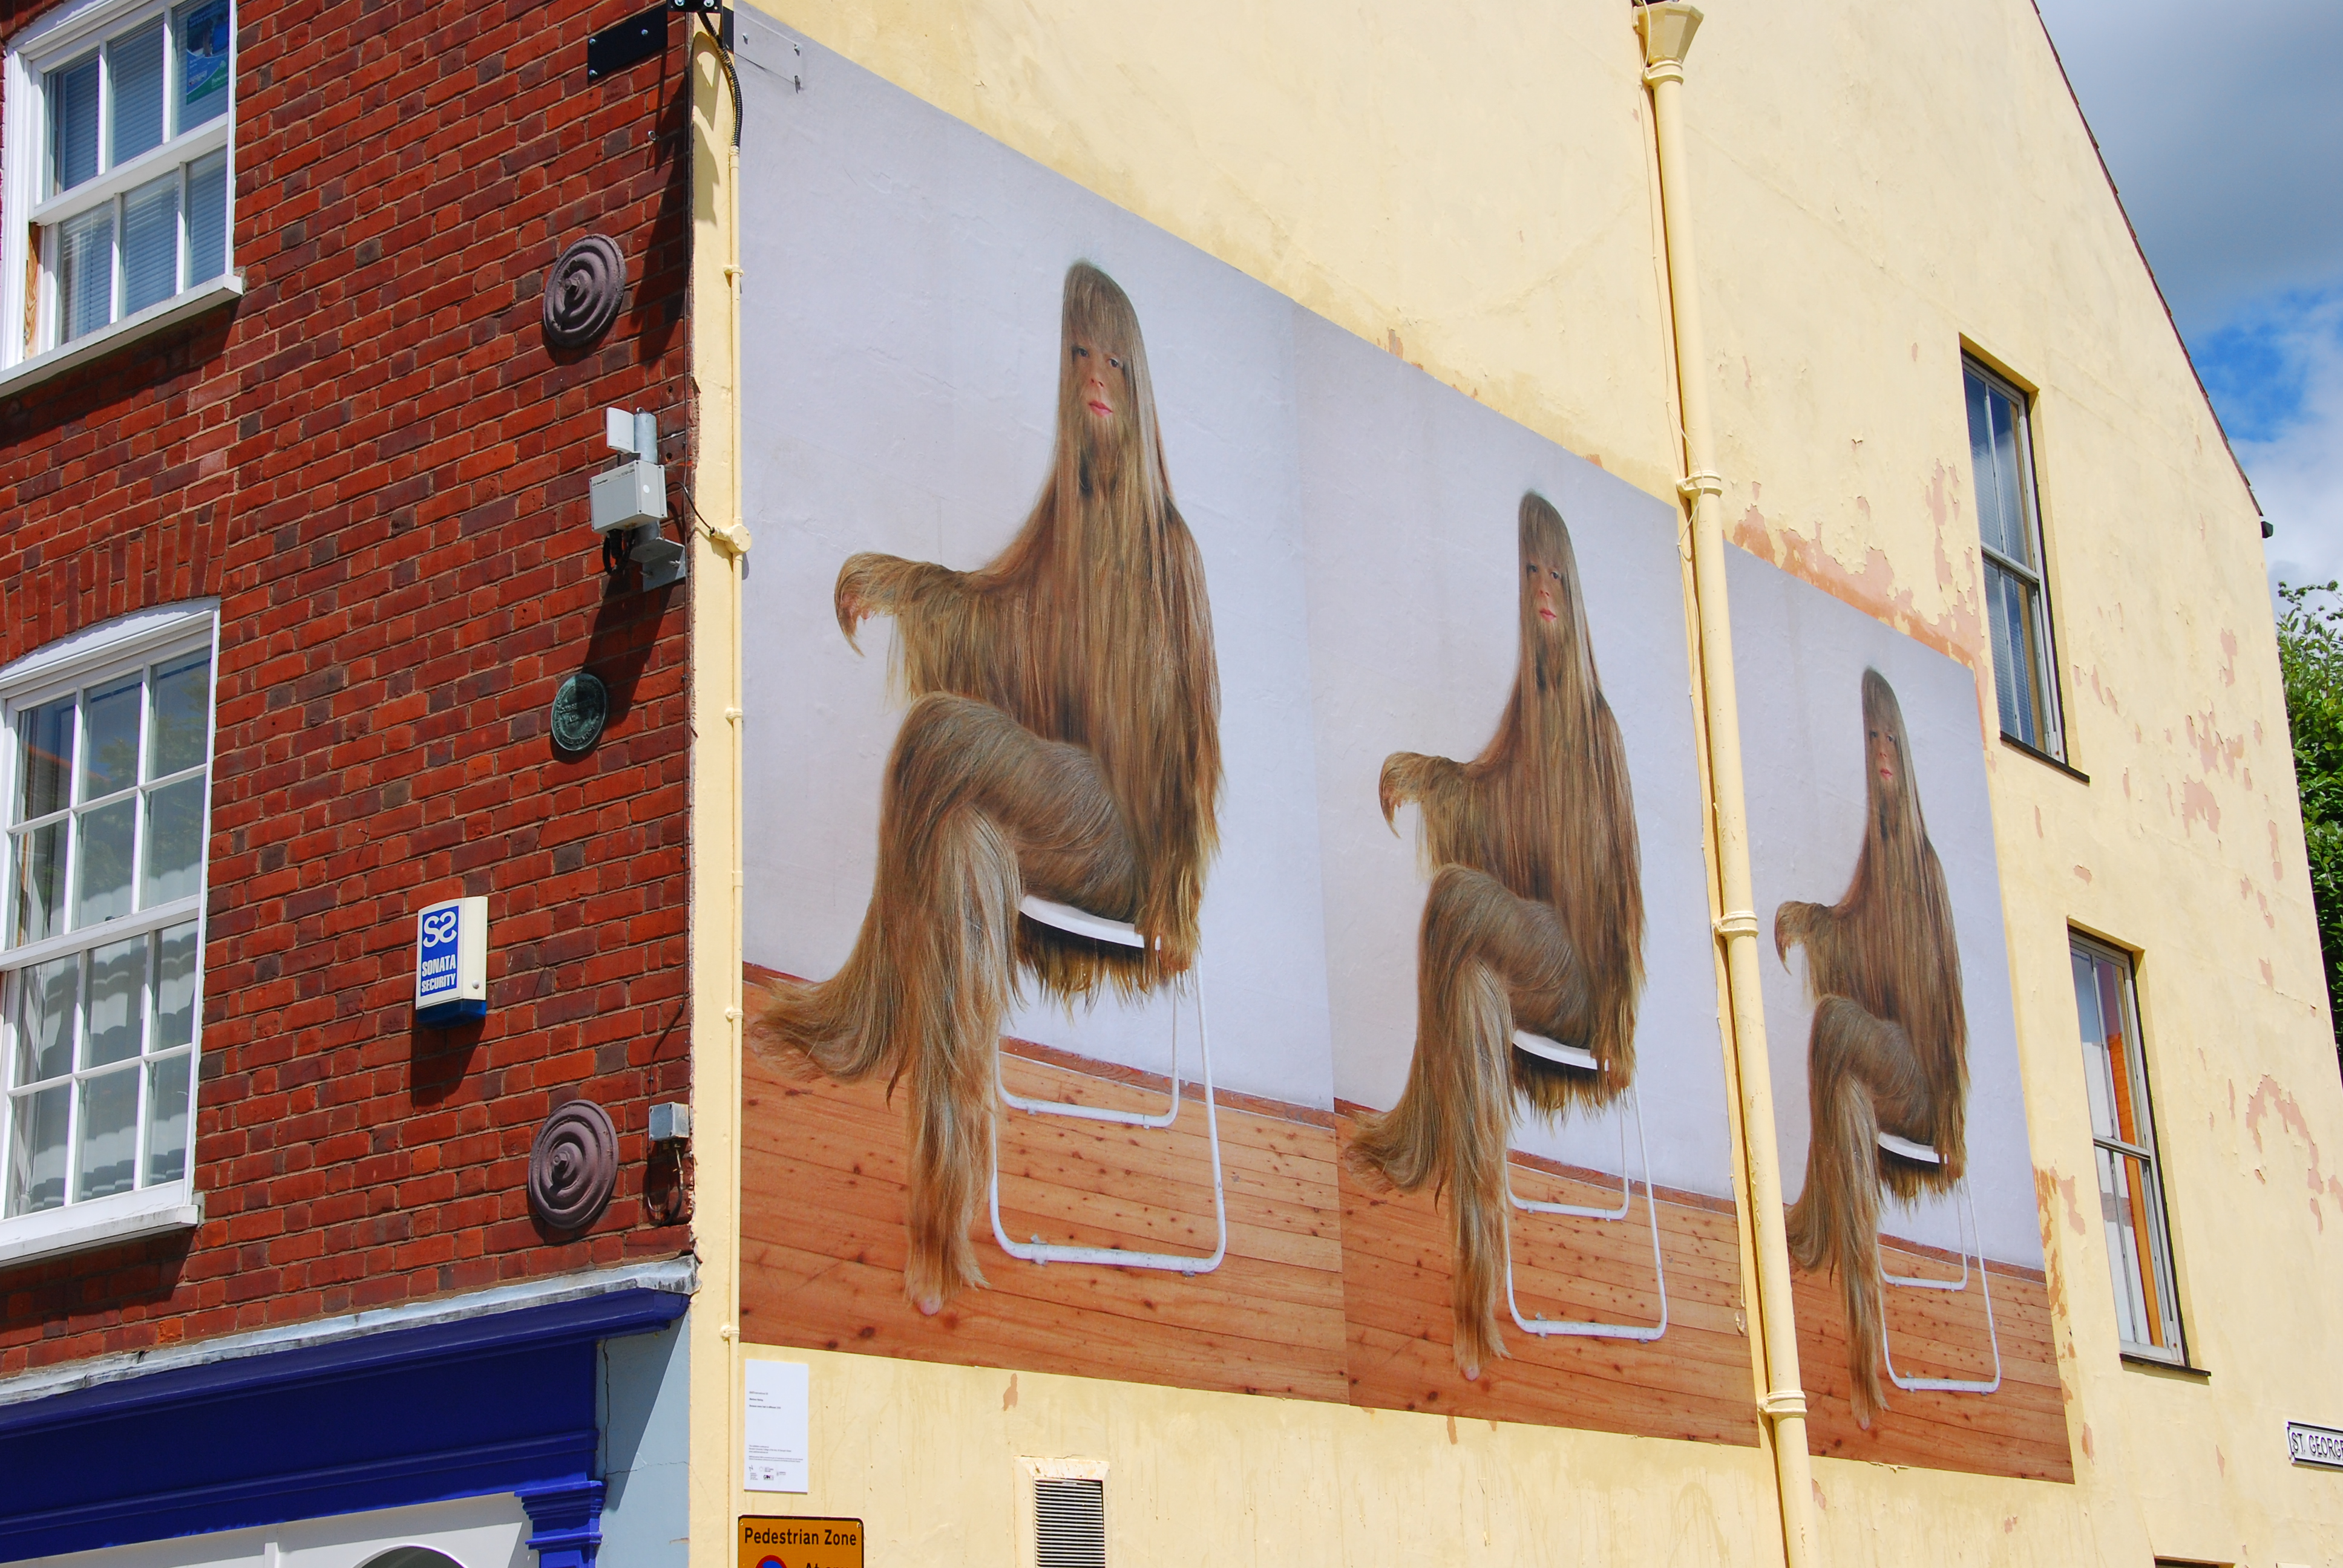
wood, girl, house, wall, monument, color, facade, nikon, monkey, free, art, mural, tourist attraction, d80, college, norwich